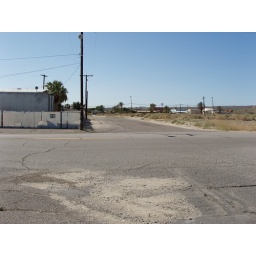
11. North Desert Shores - Lyndell's hair styling road to R in front of house